Answer in natural language. Which point is closer to the camera taking this photo, point A  or point B? Choose between the following options: B or A
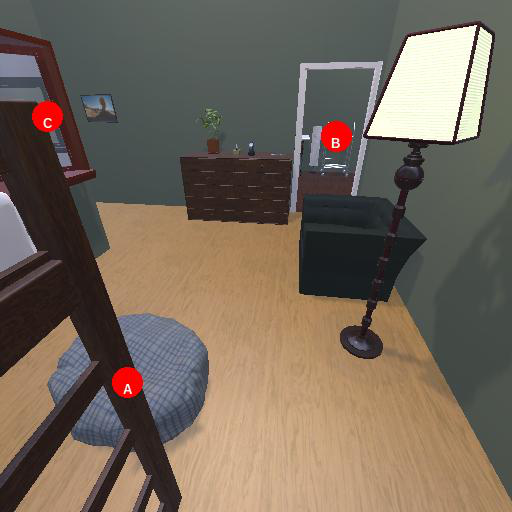
<answer>A</answer>